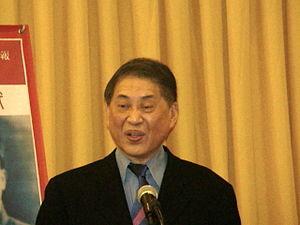
Bai Xianyong ou Pai Hsien-Yung, né le 1ᵉʳ juillet 1937 à Guilin, est un écrivain taïwanais résidant aux États-Unis, à Santa Barbara.